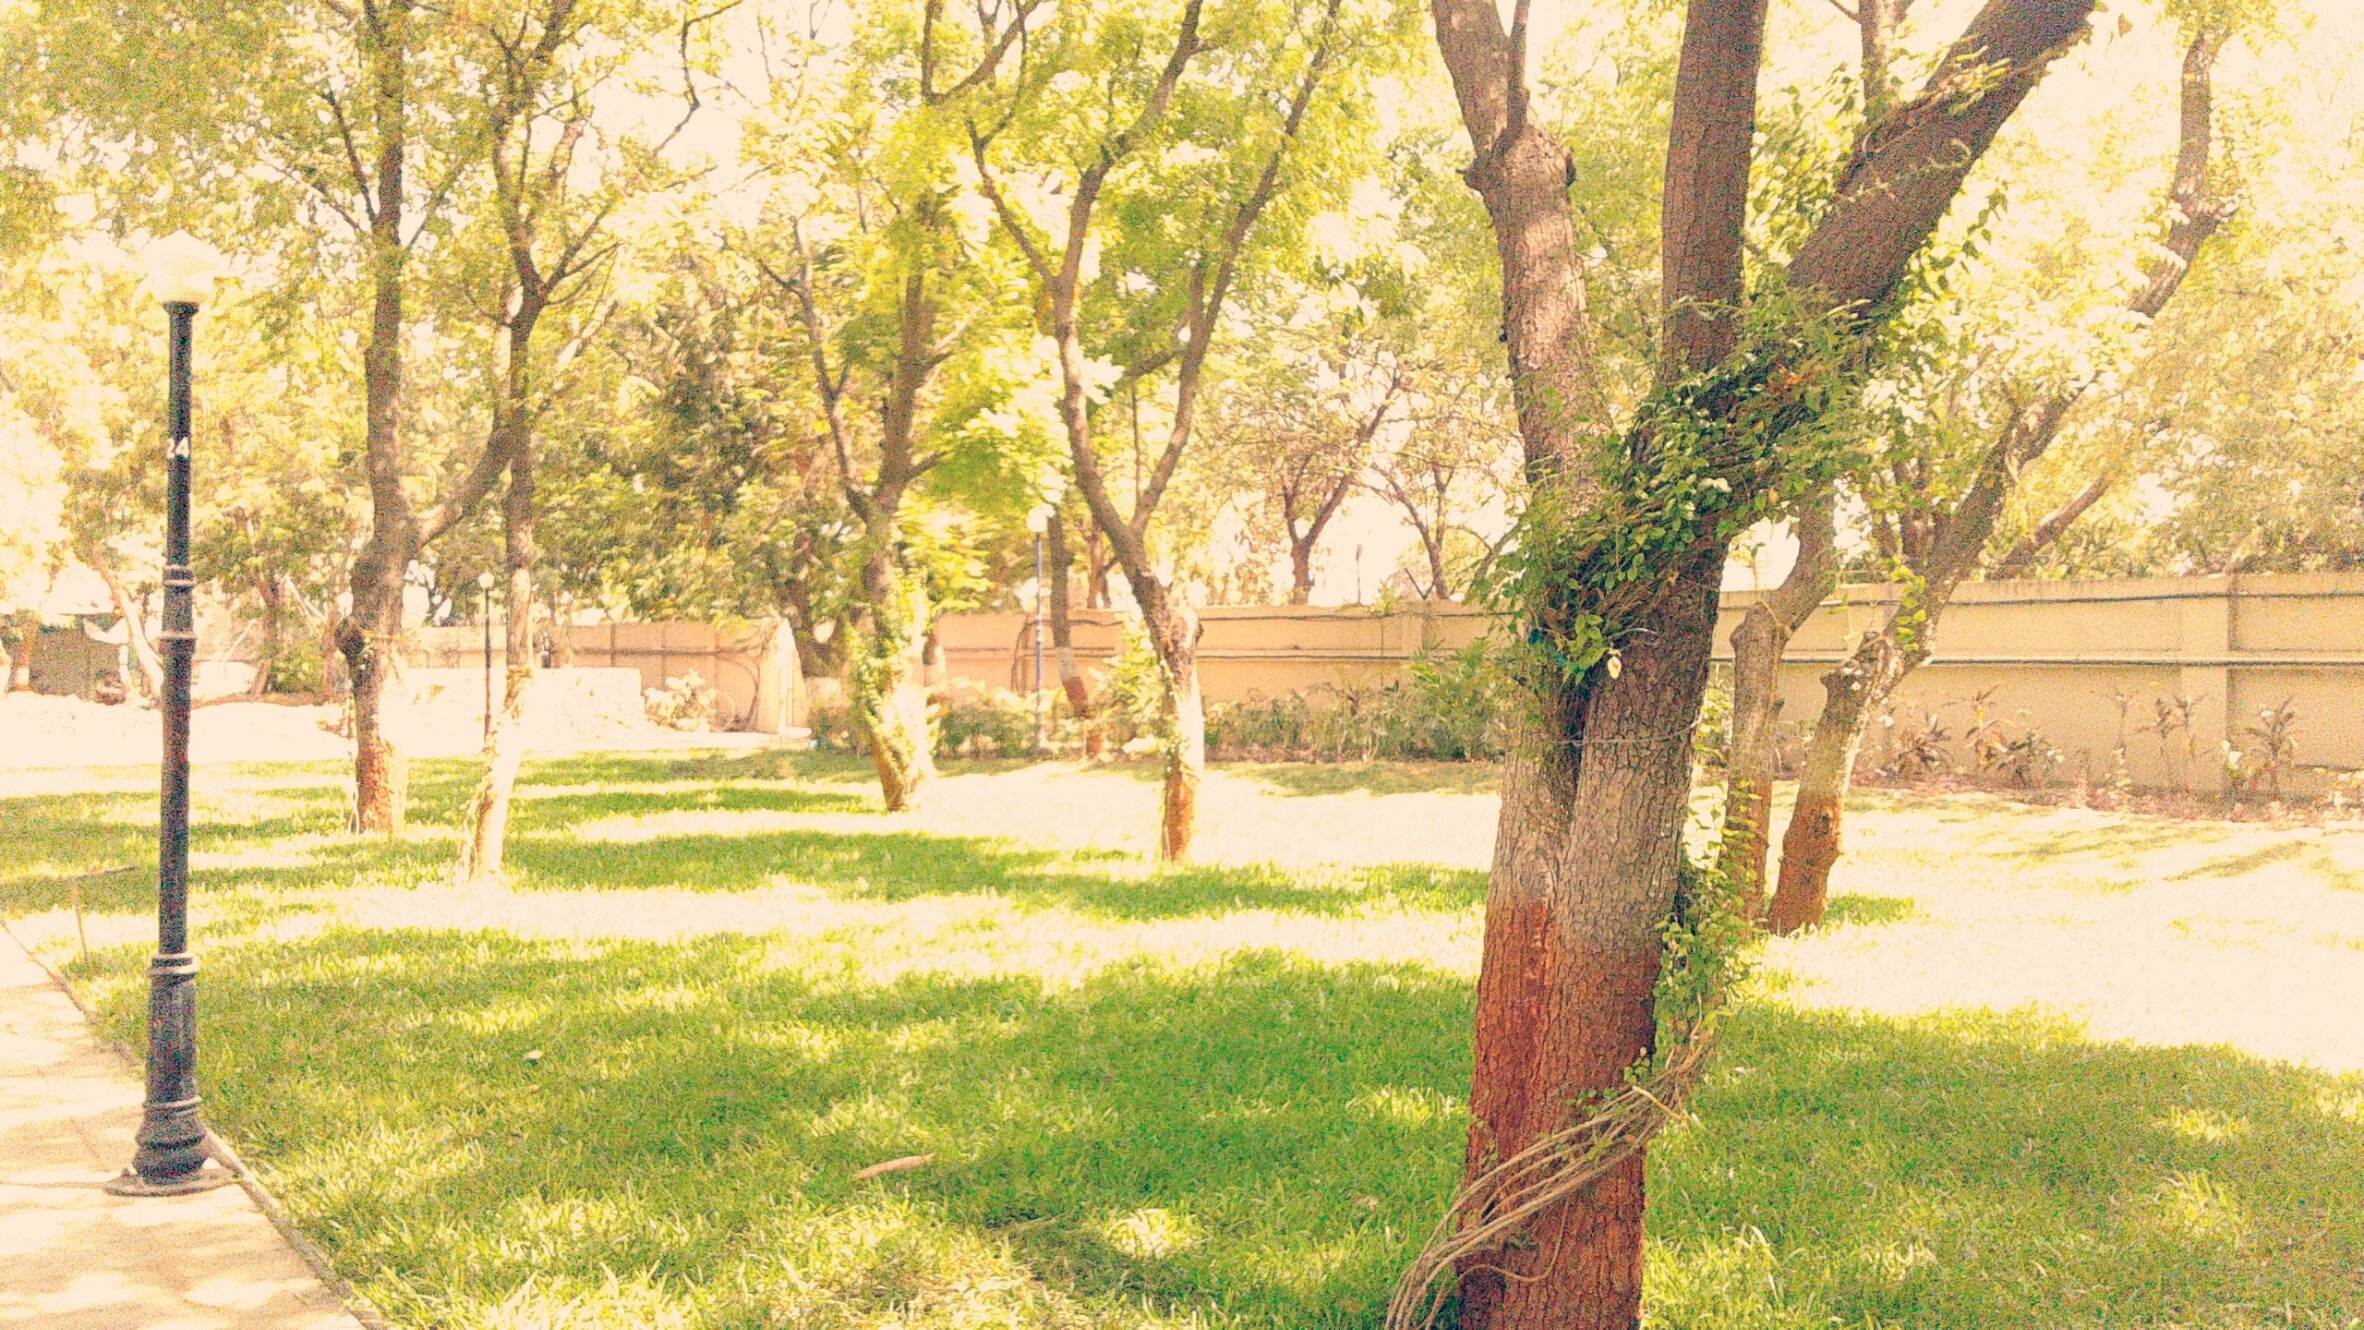
tree, lawn, home, backyard, property, garden, plantation, estate, woodland, yard